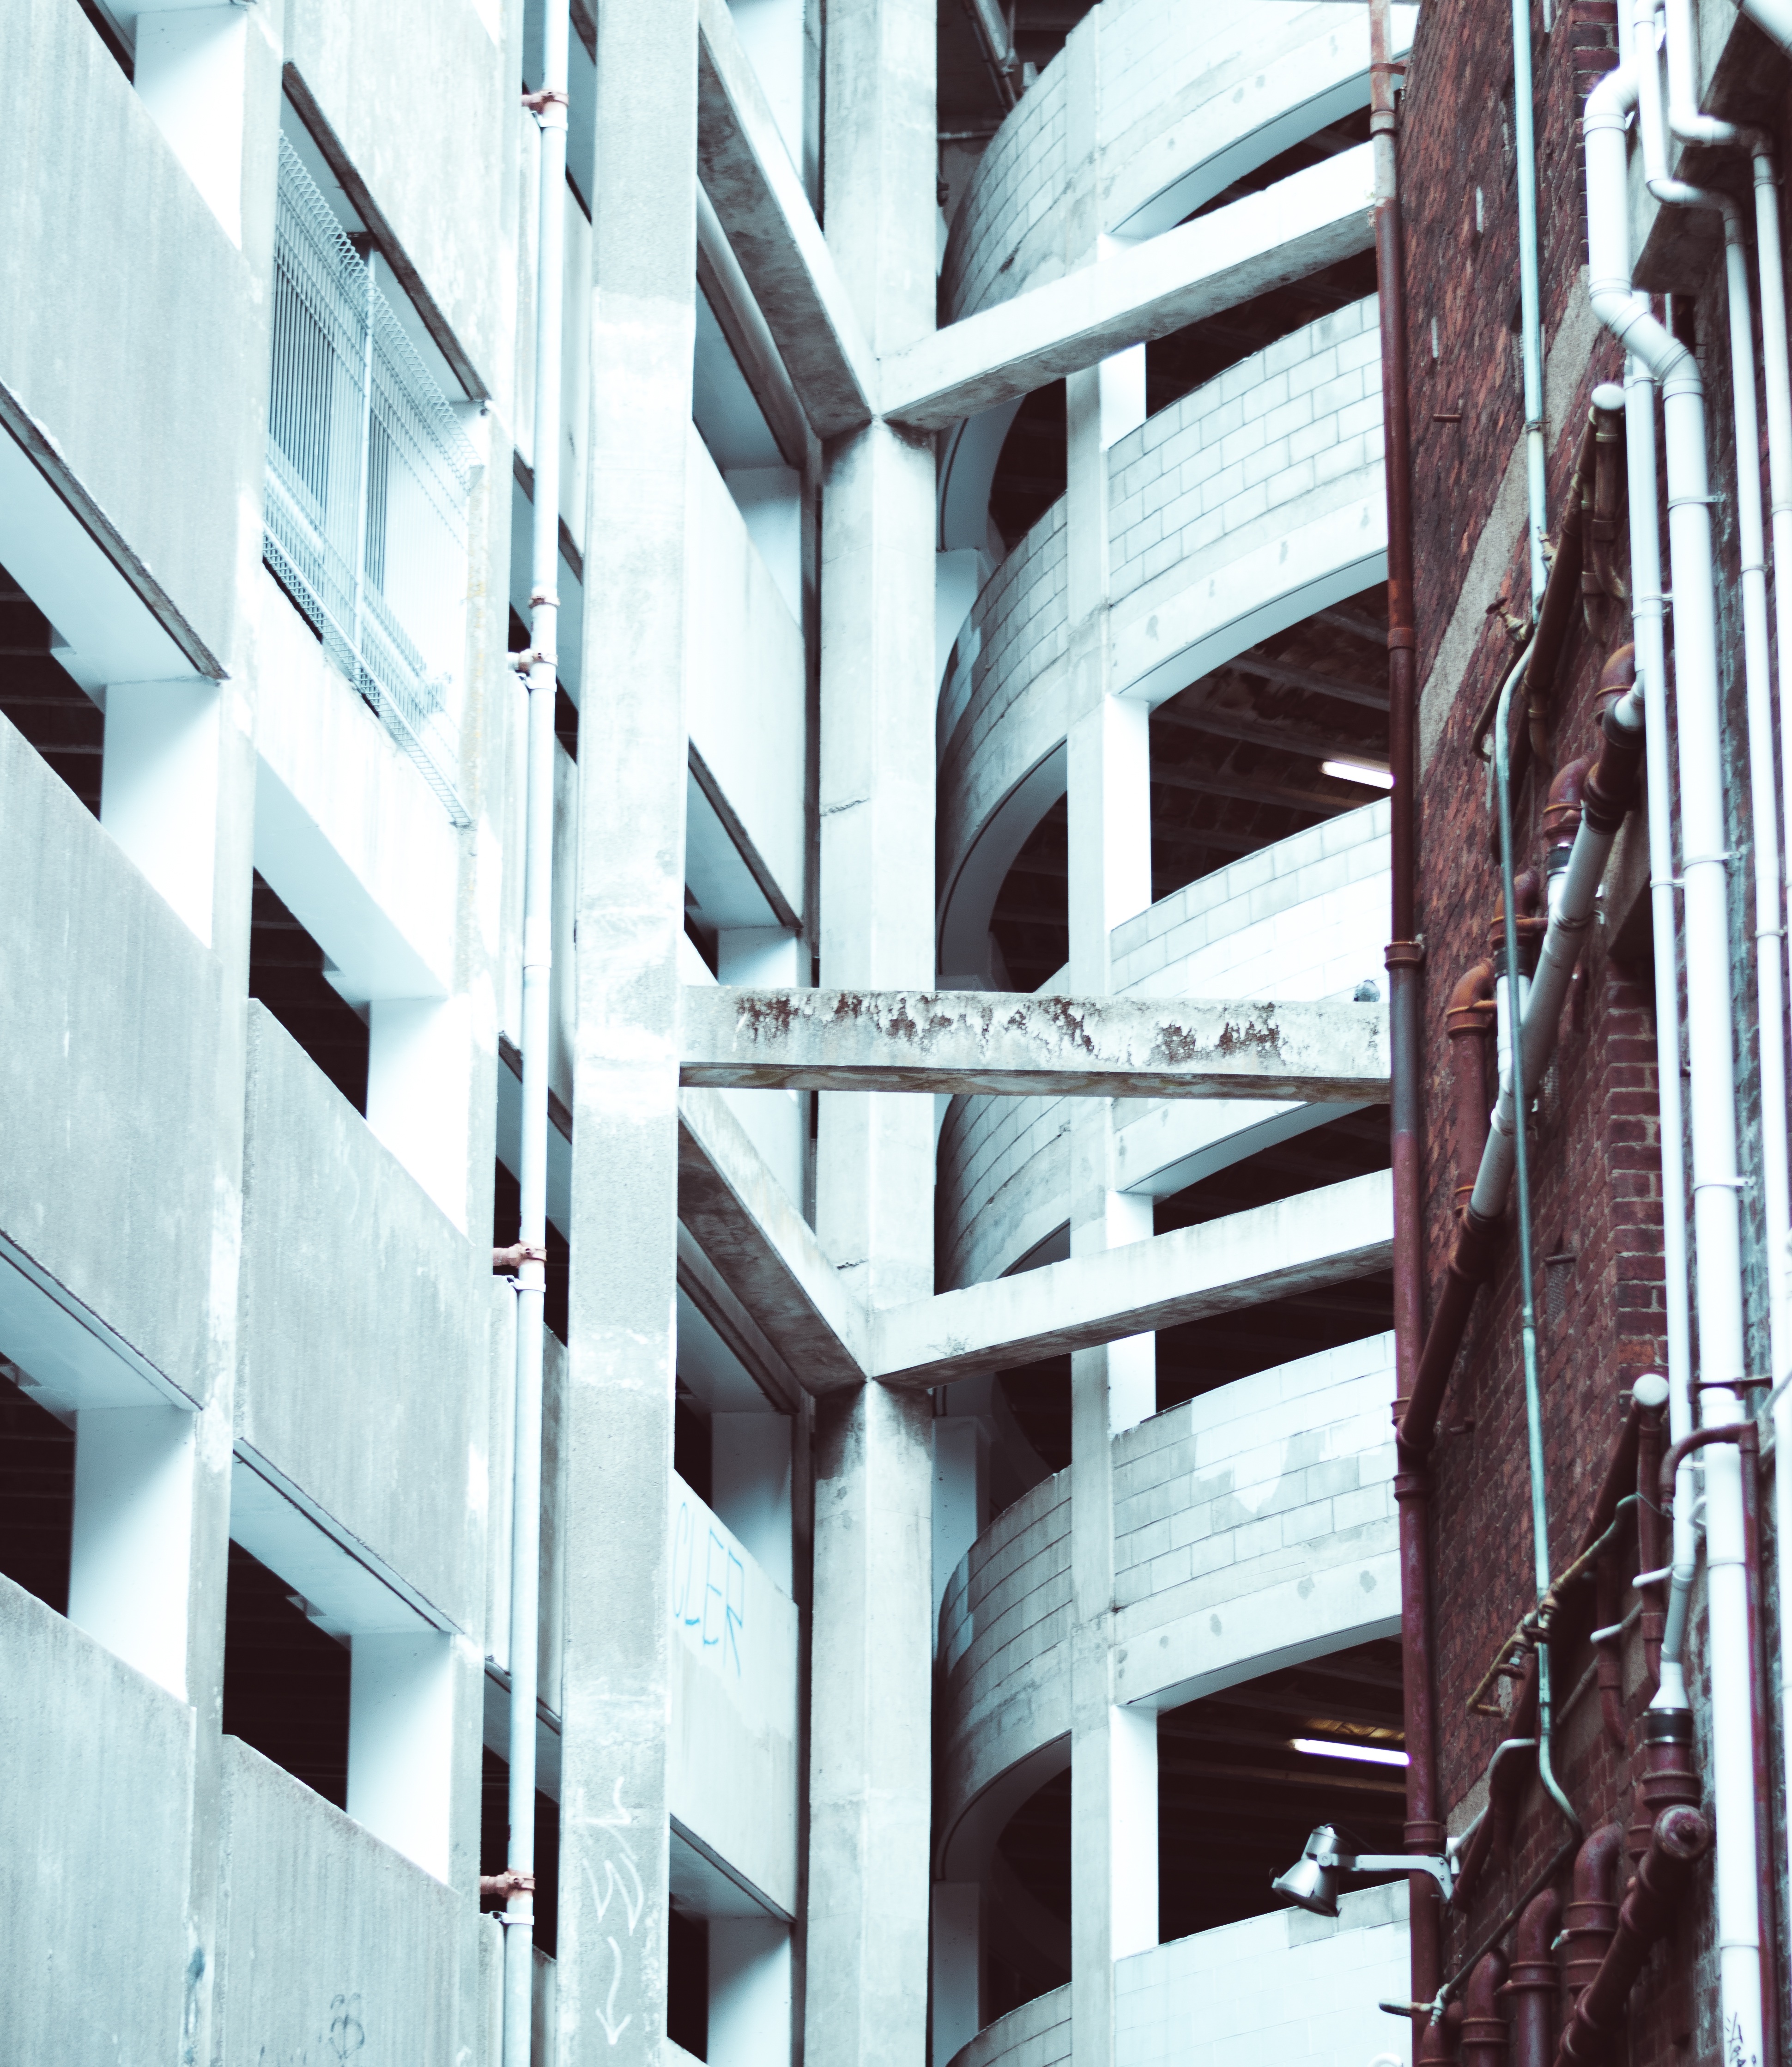
architecture, structure, wood, window, skyscraper, wall, column, facade, tower block, interior design, design